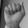
ASL letter: A